Artur Bodanzky

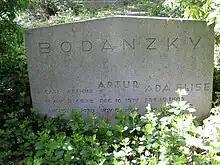
The gravesite of Artur Bodanzky in Sleepy Hollow Cemetery, Sleepy Hollow, NY

The son of Jewish merchants, Bodanzky studied the violin and composition with Alexander Zemlinsky. Bodanzky then became conducting assistant to Gustav Mahler in Vienna, later going on to jobs in Berlin, the Neues Deutsches Theater in Prague (August 1907), where he was briefly a colleague of Otto Klemperer and Mannheim. In 1915 he emigrated to the United States to work for the Metropolitan Opera, being replaced at Mannheim by Wilhelm Furtwängler. He was head of German repertory at the Met, being accepted by Arturo Toscanini on the recommendation of Ferruccio Busoni. In 1921 he was engaged by the New York Philharmonic as a guest conductor. In 1928, Bodanzky announced his resignation from the Met and was replaced by Joseph Rosenstock. However, Rosenstock received such criticism in the press that he himself resigned almost immediately on medical advice, and Bodanzky was rehired, and remained at the Met until his death in 1939. He was approached by Thomas Beecham to conduct at Covent Garden in 1936, but his requested fee of £250 for each performance was considered exorbitant.